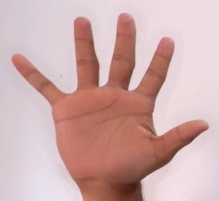
ASL sign: 5